Wardina Safiyyah

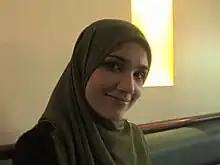

Wardina Safiyyah Fadlullah Wilmot (born 5 June 1979) is a Malaysian actress, model, and TV host. She is of Australian and Acehnese descent.